Dževad Karahasan

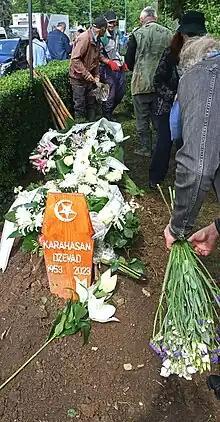
Dževad Karahasan grave

Since 1993 Karahasan worked as a dramatist for ARBOS – Company for Music and Theatre. His plays have been performed in Austria (Vienna, Krems, Hallein, Eisenstadt, Salzburg, Villach, Klagenfurt), Germany (Gera, Erfurt, Berlin, Leipzig), Bosnia-Herzegovina (Sarajevo), Ukraine (Odesa), Czech Republic (Prague, Hradec Králové, Brno), Kosovo (Pristina), Poland (Szczecin), Singapore (Singapore Arts Festival) and USA (Washington DC).